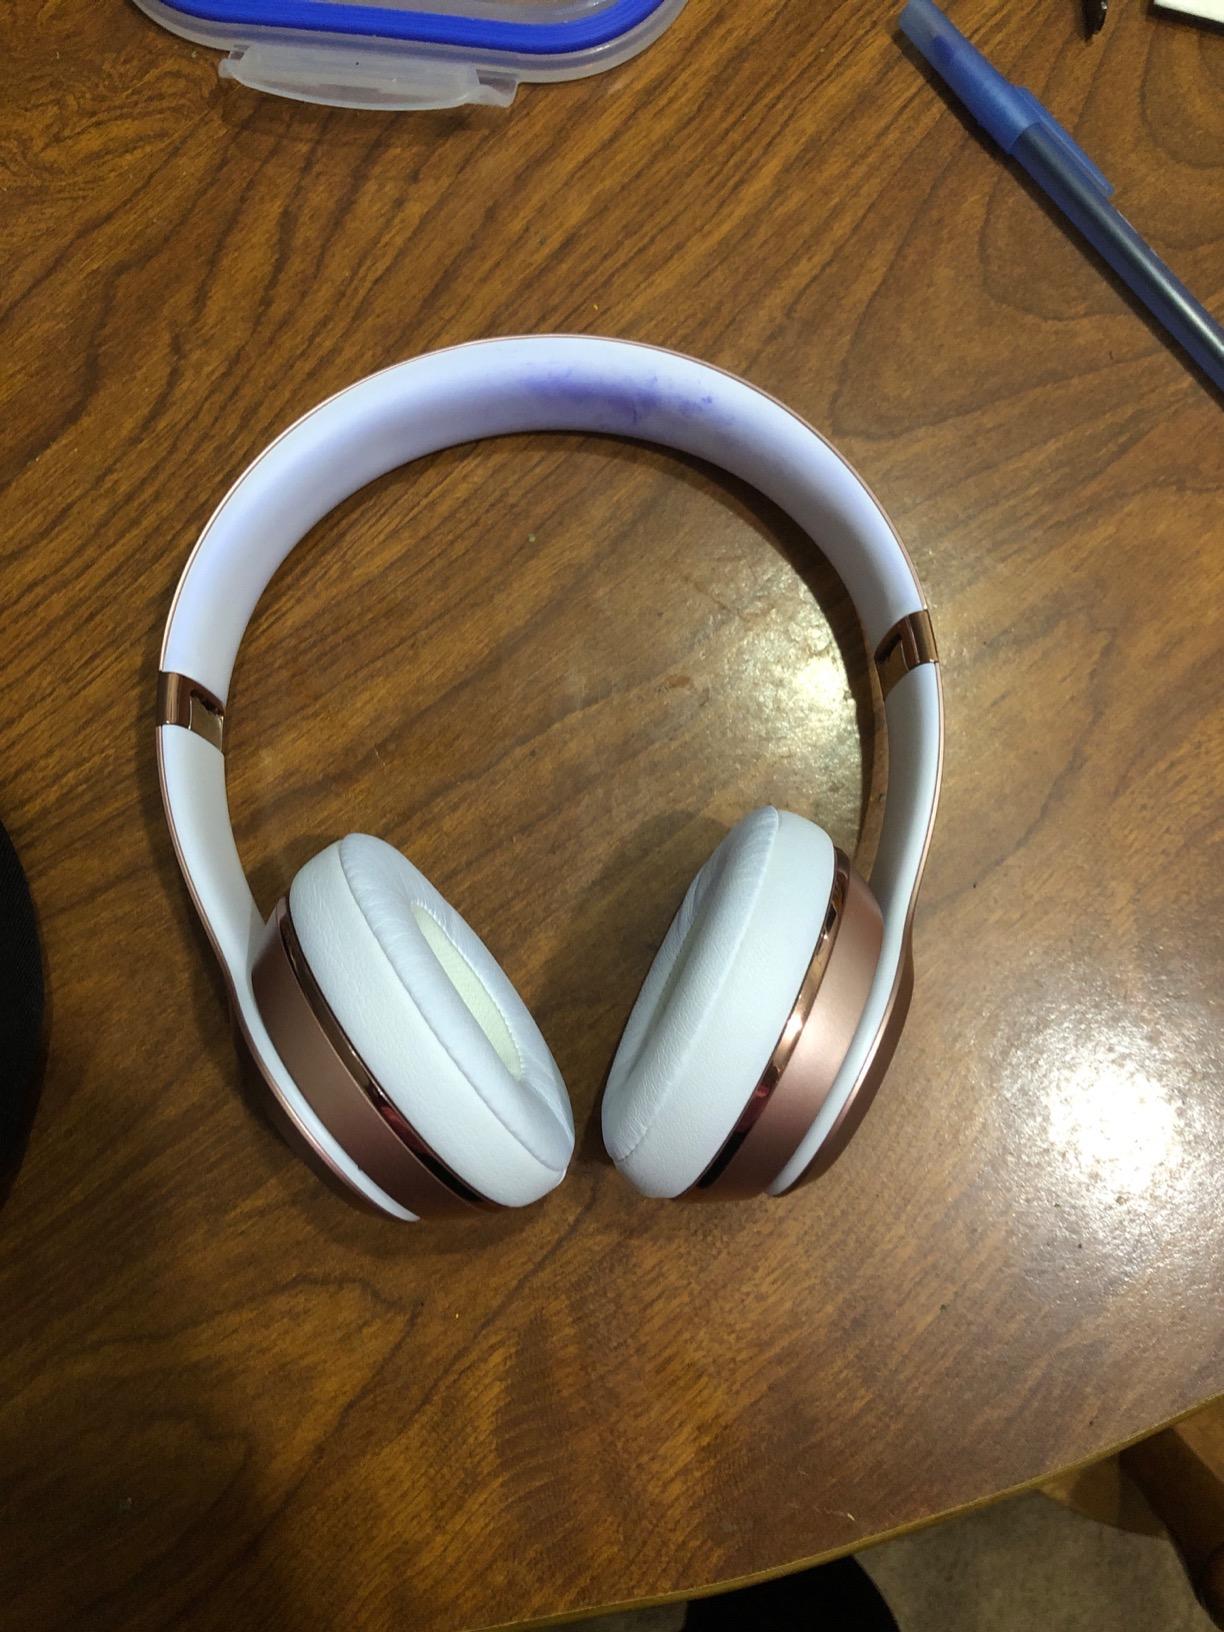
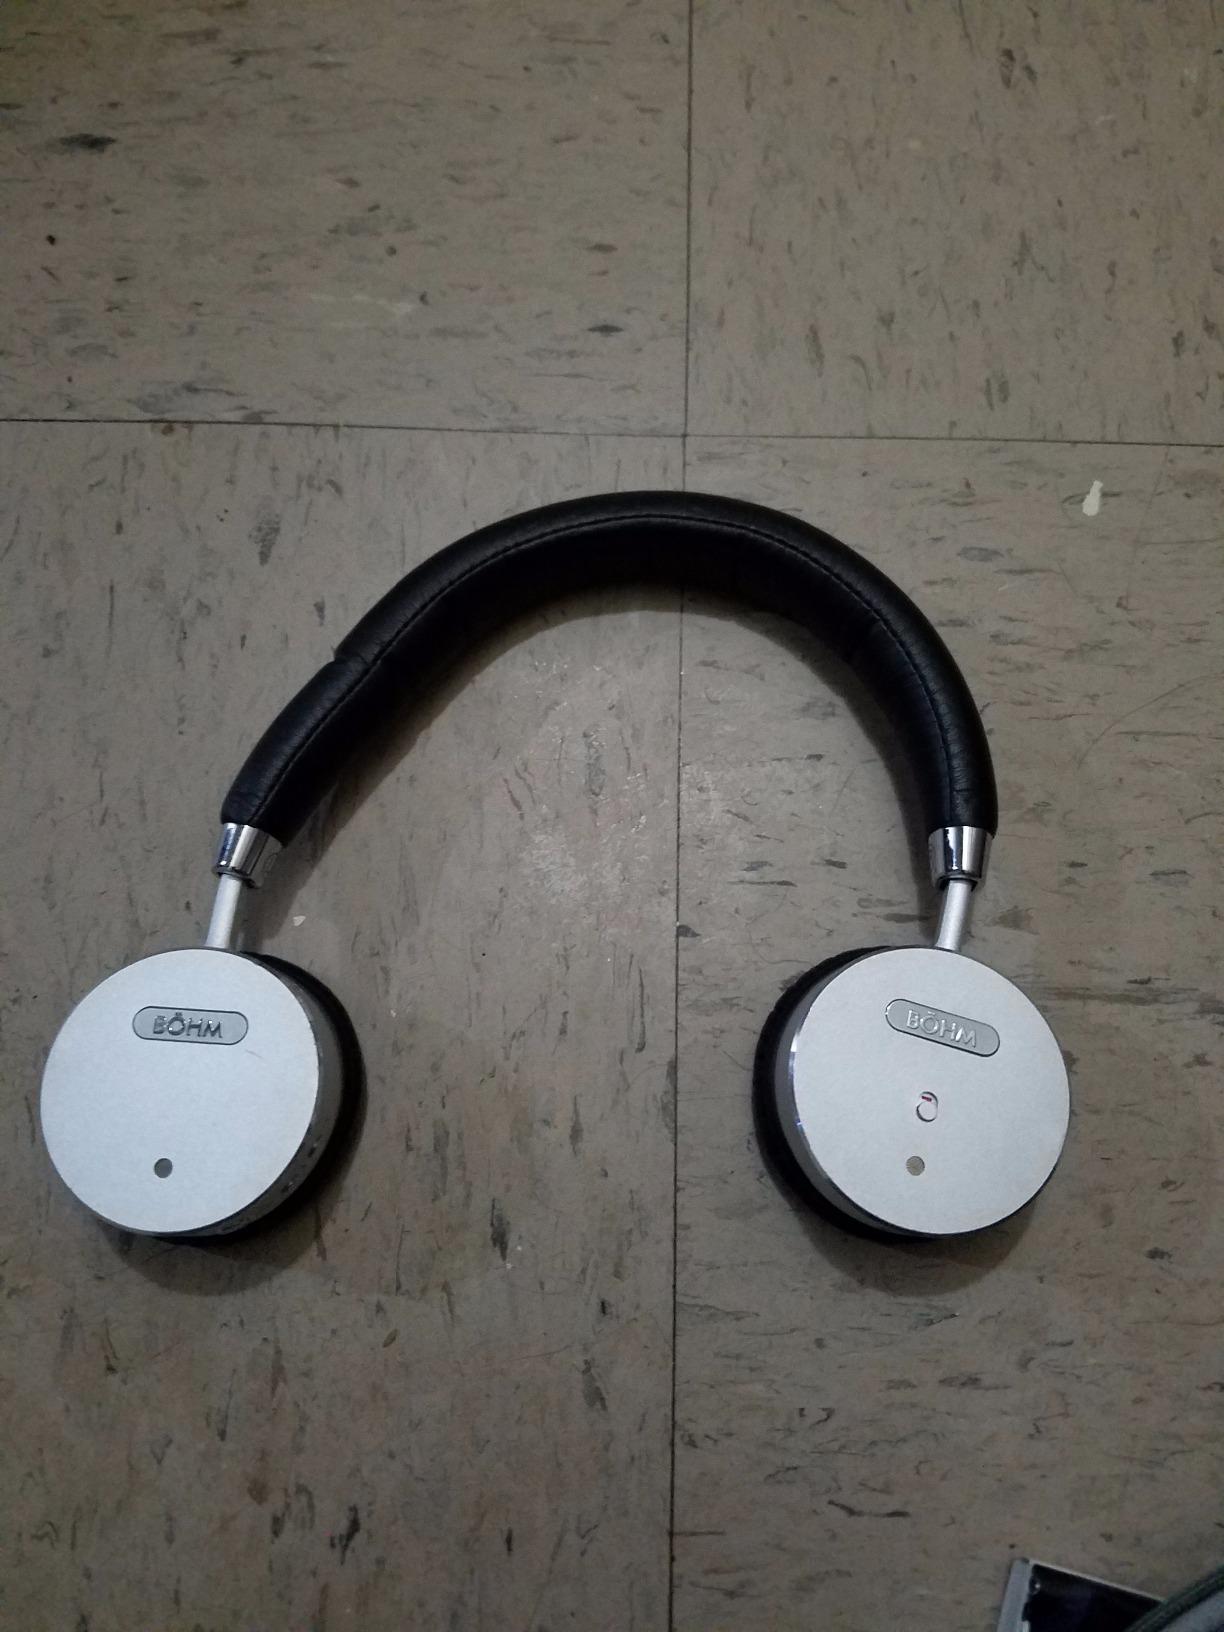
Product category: headphones
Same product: no